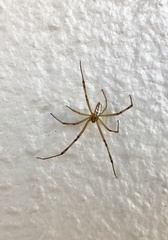
Species: Lactrodectus_hesperus